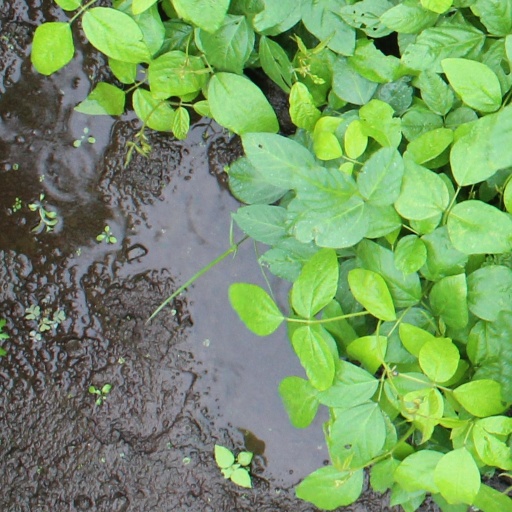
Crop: soybean